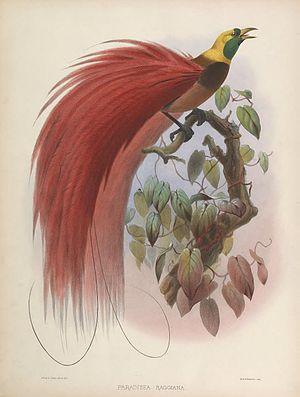
Dessin de 1873